Lee Mazzilli

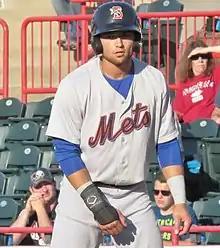
L. J. Mazzilli with the Binghamton Mets in 2015

Mazzilli's brother Fredo introduced him in 1981 to Danielle Folquet, a host of the New York City edition of "PM Magazine". They were married at St. Patrick's Cathedral on February 4, 1984. The Mazzillis have three children: Jenna, Lacey, and Lee Jr. (known as L.J.) L.J. was drafted by the New York Mets in the fourth round of the 2013 Major League Baseball draft after playing for the University of Connecticut.